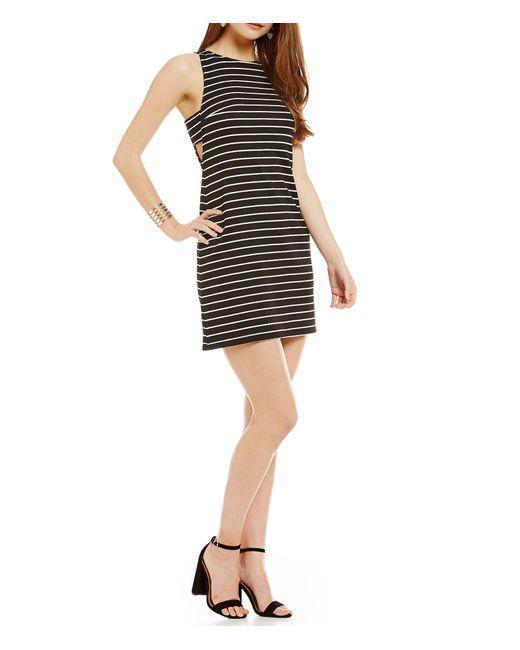
a-Linien-Minikleid in Schwarz mit weißen Streifen mit Cami-Ausschnitt